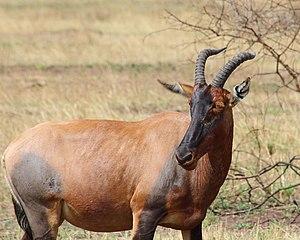
Topi, Serengeti (Tanzanie)
Le Topi, aussi appelé Nyamera en swahili, est une espèce d'antilopes. Il est herbivore et vit en troupeaux en Afrique. Il appartient à la famille des bovidés, et a longtemps été considéré comme une sous-espèce du sassabi.